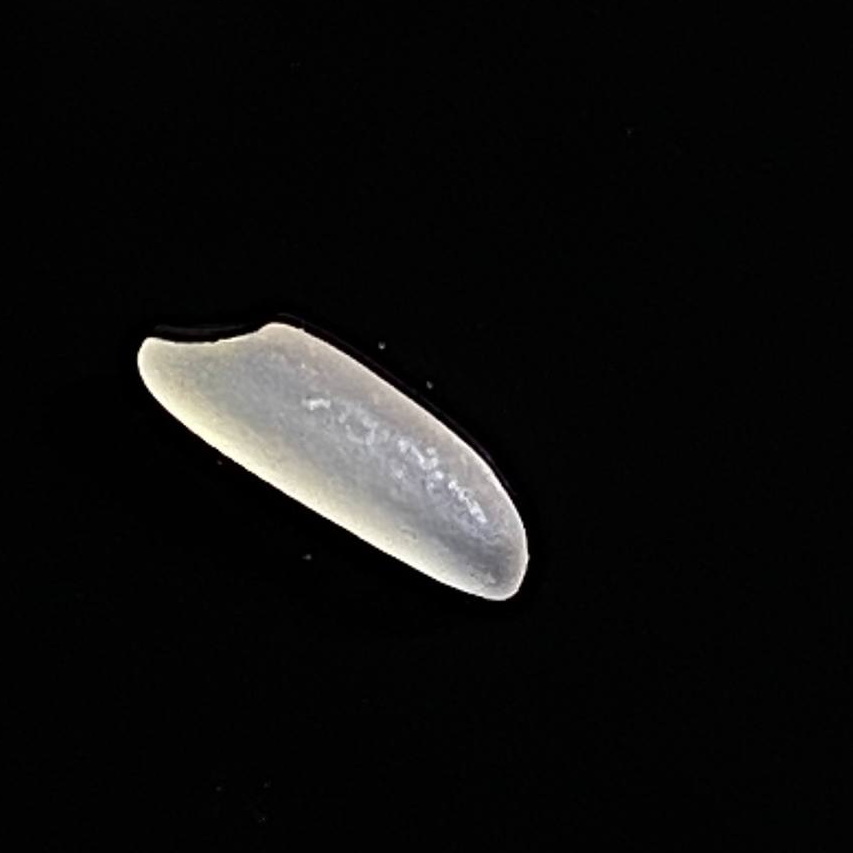
Rice variety: Katarivog